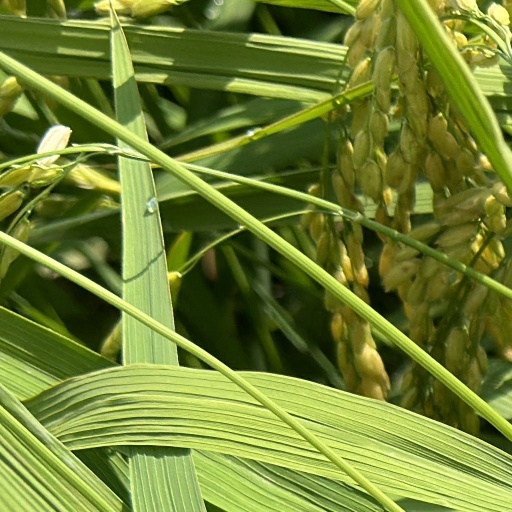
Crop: rice